University of Michigan

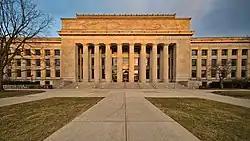
James Burrill Angell Hall (1924) on Central Campus serves as a major academic building for the College of Literature, Science, and the Arts

In 1837, following Michigan's admission to the Union, its constitution enabled the appointive regents to oversee university operations directly alongside professors, without the need for a president. The regents met in Ann Arbor and accepted the town's proposal for the university to relocate, based on a grant from the Treaty of Fort Meigs on Henry Rumsey's farmland. Alexander Jackson Davis devised the original campus plan in Gothic Revival style, and the regents unanimously approved his proposal; however, the plan was abandoned due to financial constraints resulting from the Panic of 1837. In 1841, Mason Hall, the first campus building, was completed, followed by the construction of South College, an identical building to the south, in 1849, leaving a gap for a future grand centerpiece.